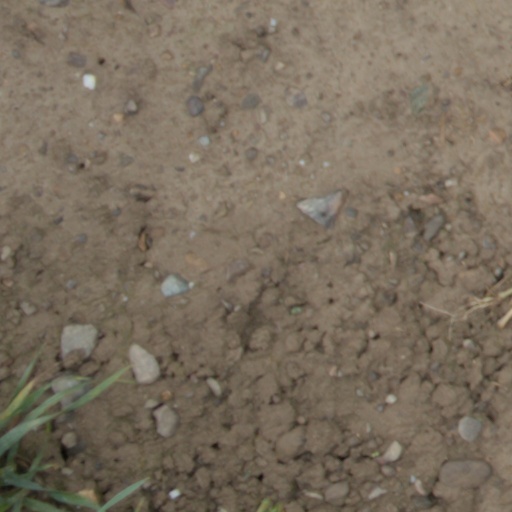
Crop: wheat